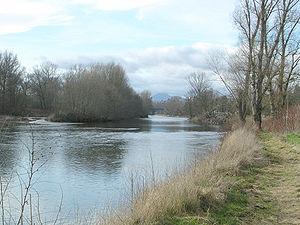
L'Allier légérement en aval de Pont-du-Château (Puy-de-Dôme, France).
Pont-du-Château est une commune française, située dans le département du Puy-de-Dôme en région d'Auvergne-Rhône-Alpes. Elle fait partie de l'aire urbaine de Clermont-Ferrand et a longtemps été le port fluvial de la capitale auvergnate.